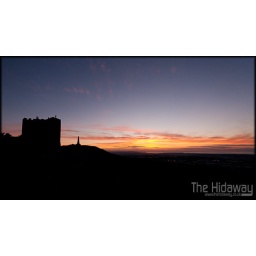
Carn Brea castle and monument silhouetted against the twilight sky just after sunset.